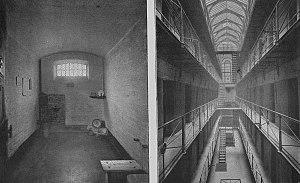
Une cellule de prison est dans une prison la chambre où dorment et où sont enfermés, un ou plusieurs détenus.